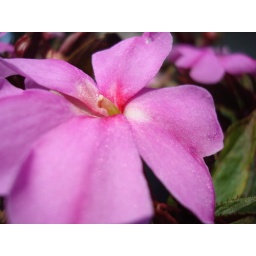
A macro picture of a pink flower in my back yard